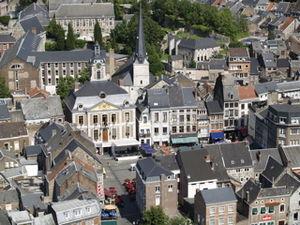
Maurice Tillieux, né le 7 août 1921 à Huy et mort le 2 février 1978 en France, est un dessinateur et scénariste belge francophone de bandes dessinées, principalement connu pour être l'auteur et le créateur des séries Gil Jourdan, Félix, César et comme créateur et scénariste des séries Marc Lebut et son voisin et Jess Long.